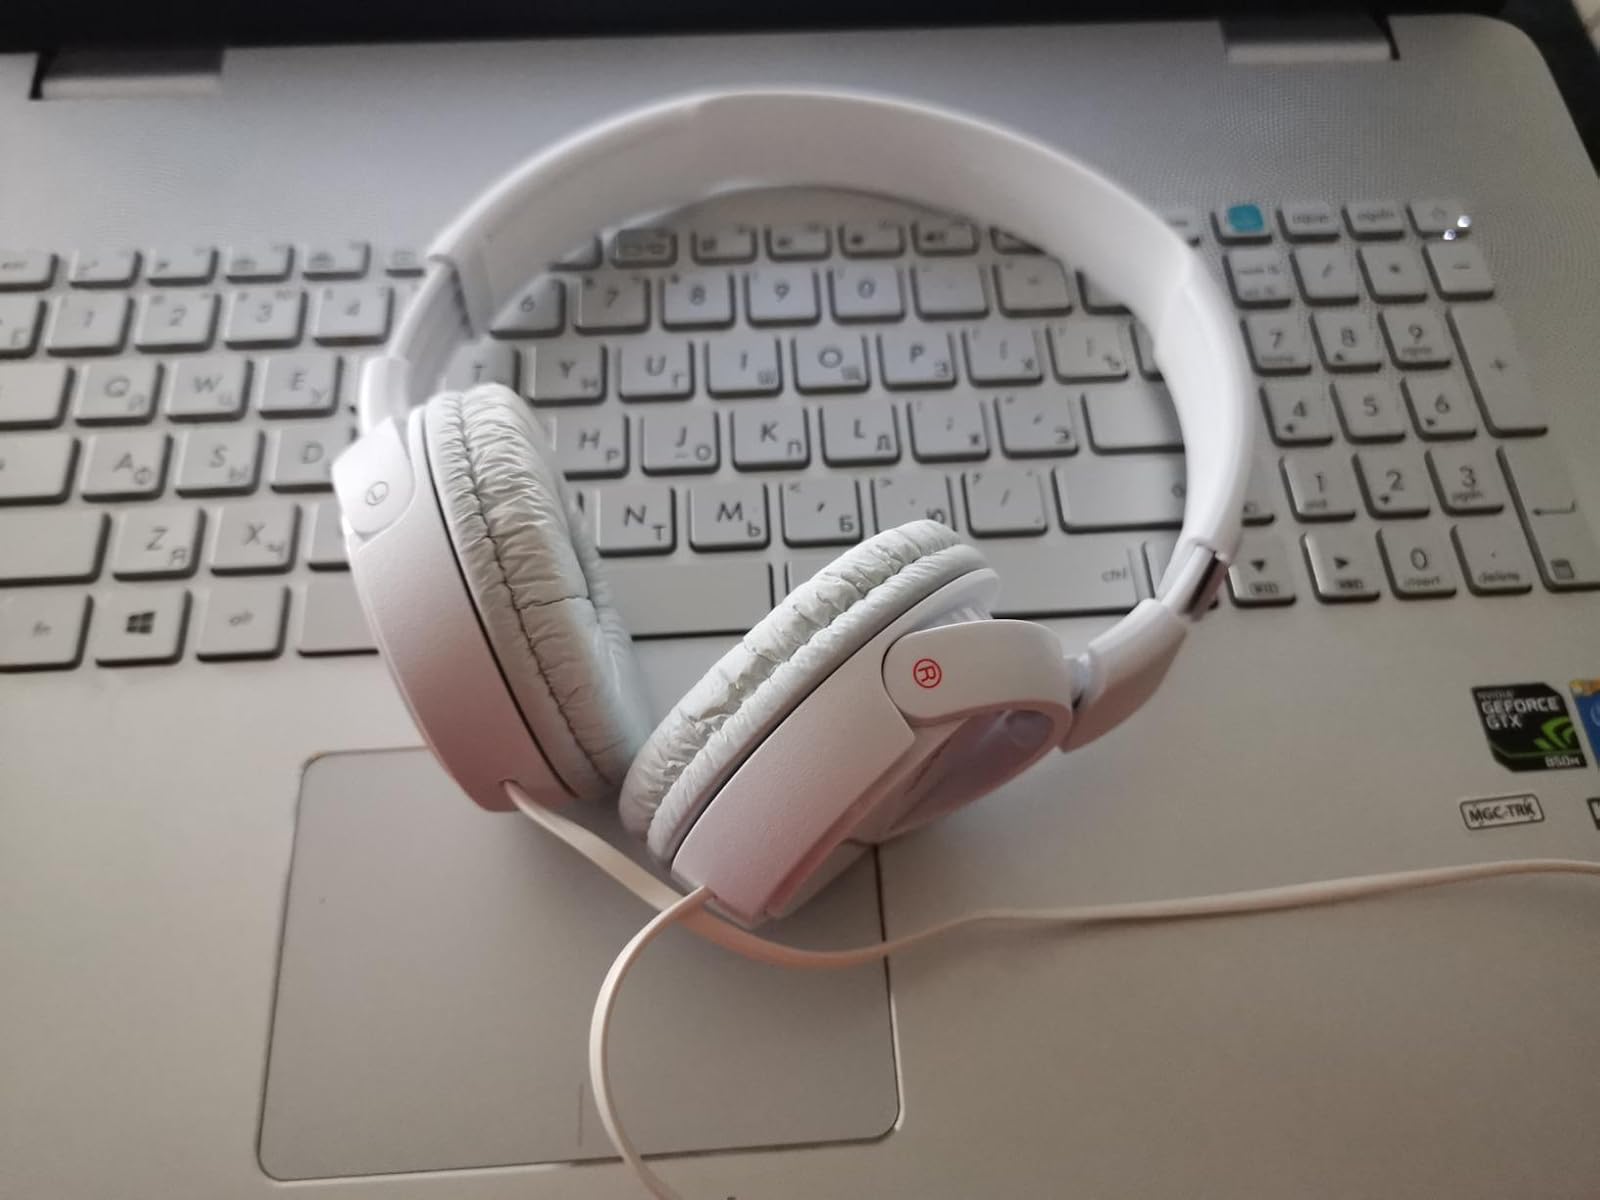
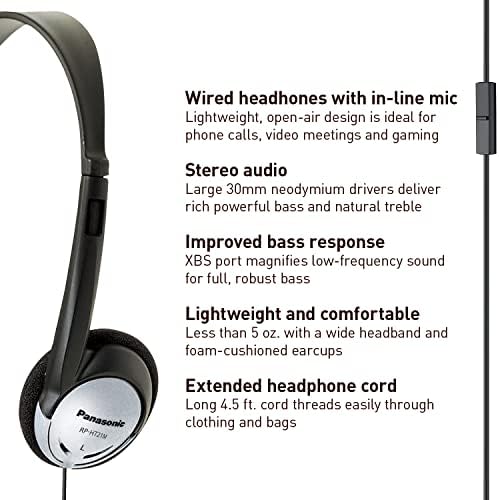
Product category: headphones
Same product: no